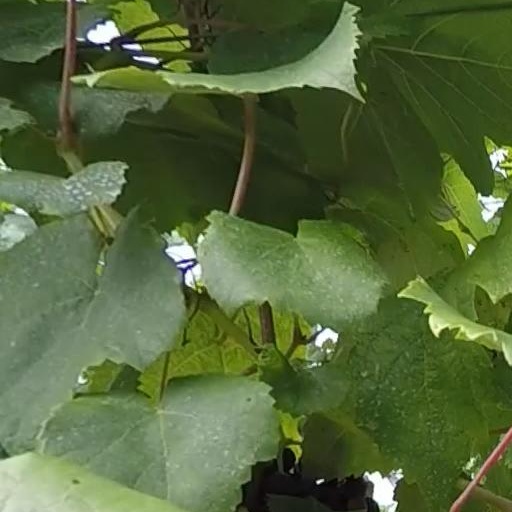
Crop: grape